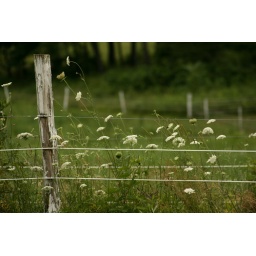
Photos from around the barn..July 23rd, 2009 - Thursday.My horse is the grey paint and the brown and white paint is my friends.